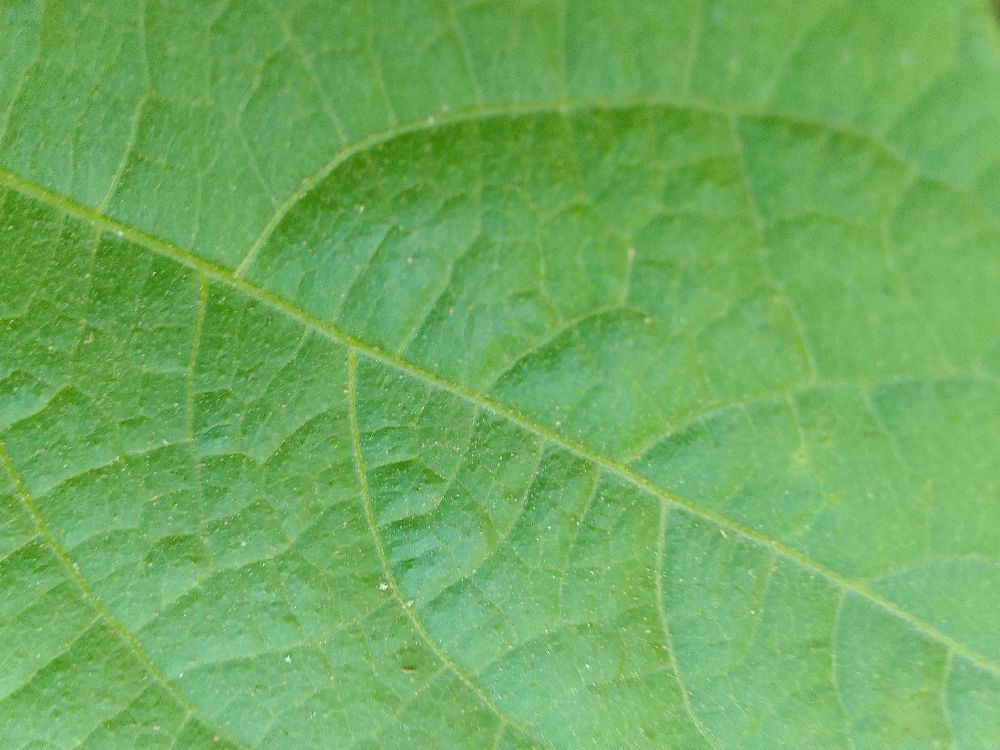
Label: healthy